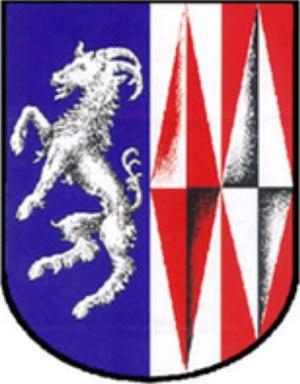
Gaishorn am See est une commune autrichienne du district de Liezen en Styrie.